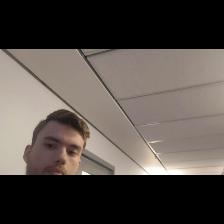
Label: Human